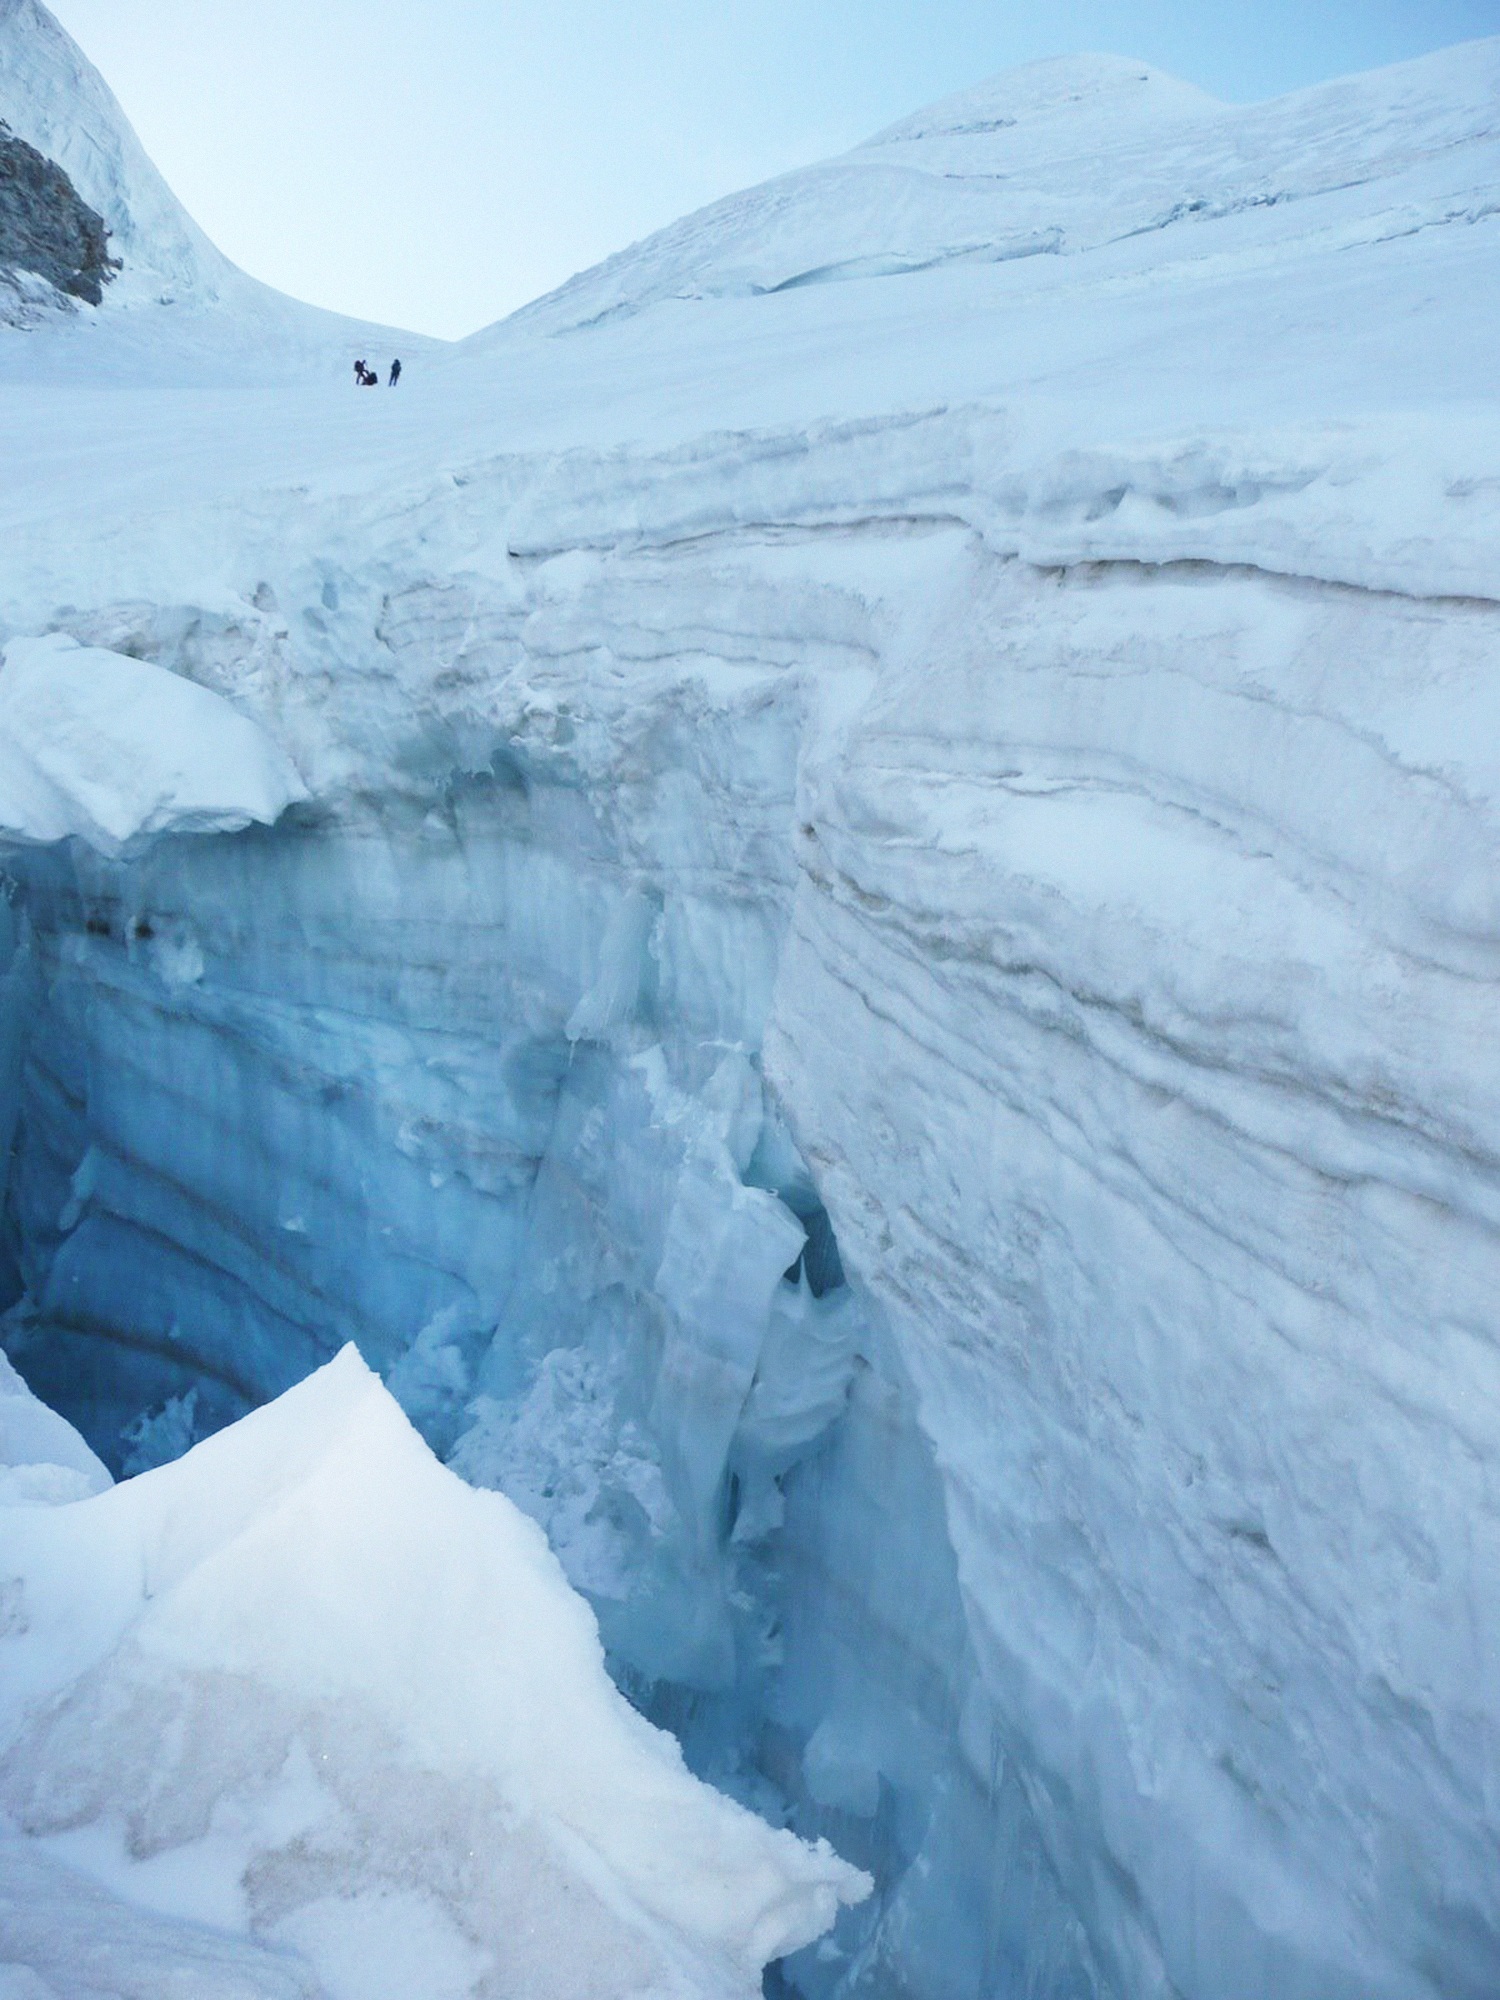
landscape, nature, mountain, snow, winter, hiking, adventure, mountain range, ice, glacier, arctic, summit, mountaineering, alps, piste, freezing, landform, arctic ocean, ice adventure, crevices, cordee, geographical feature, glacial landform, geological phenomenon, ice cap, polar ice cap